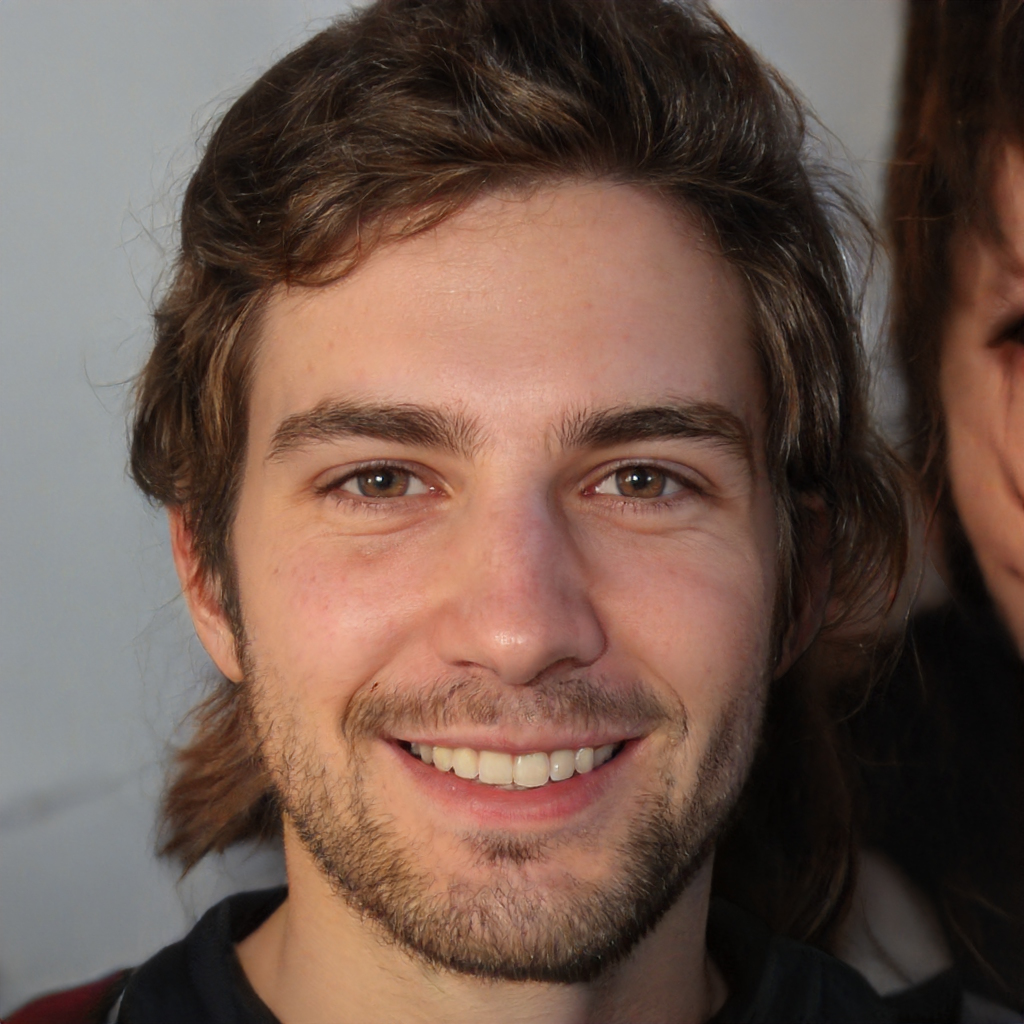
Label: Colored